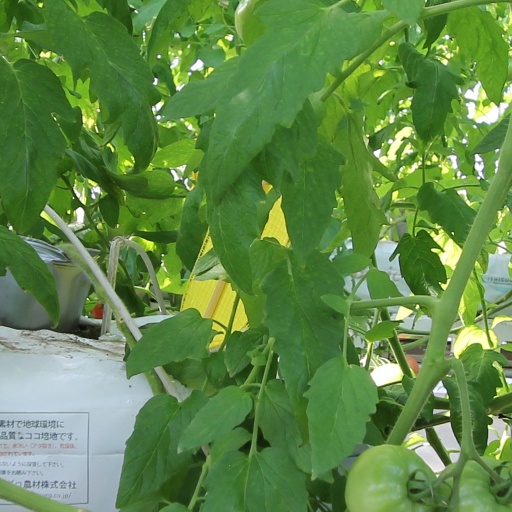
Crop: tomato